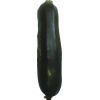
Label: dark_zucchini